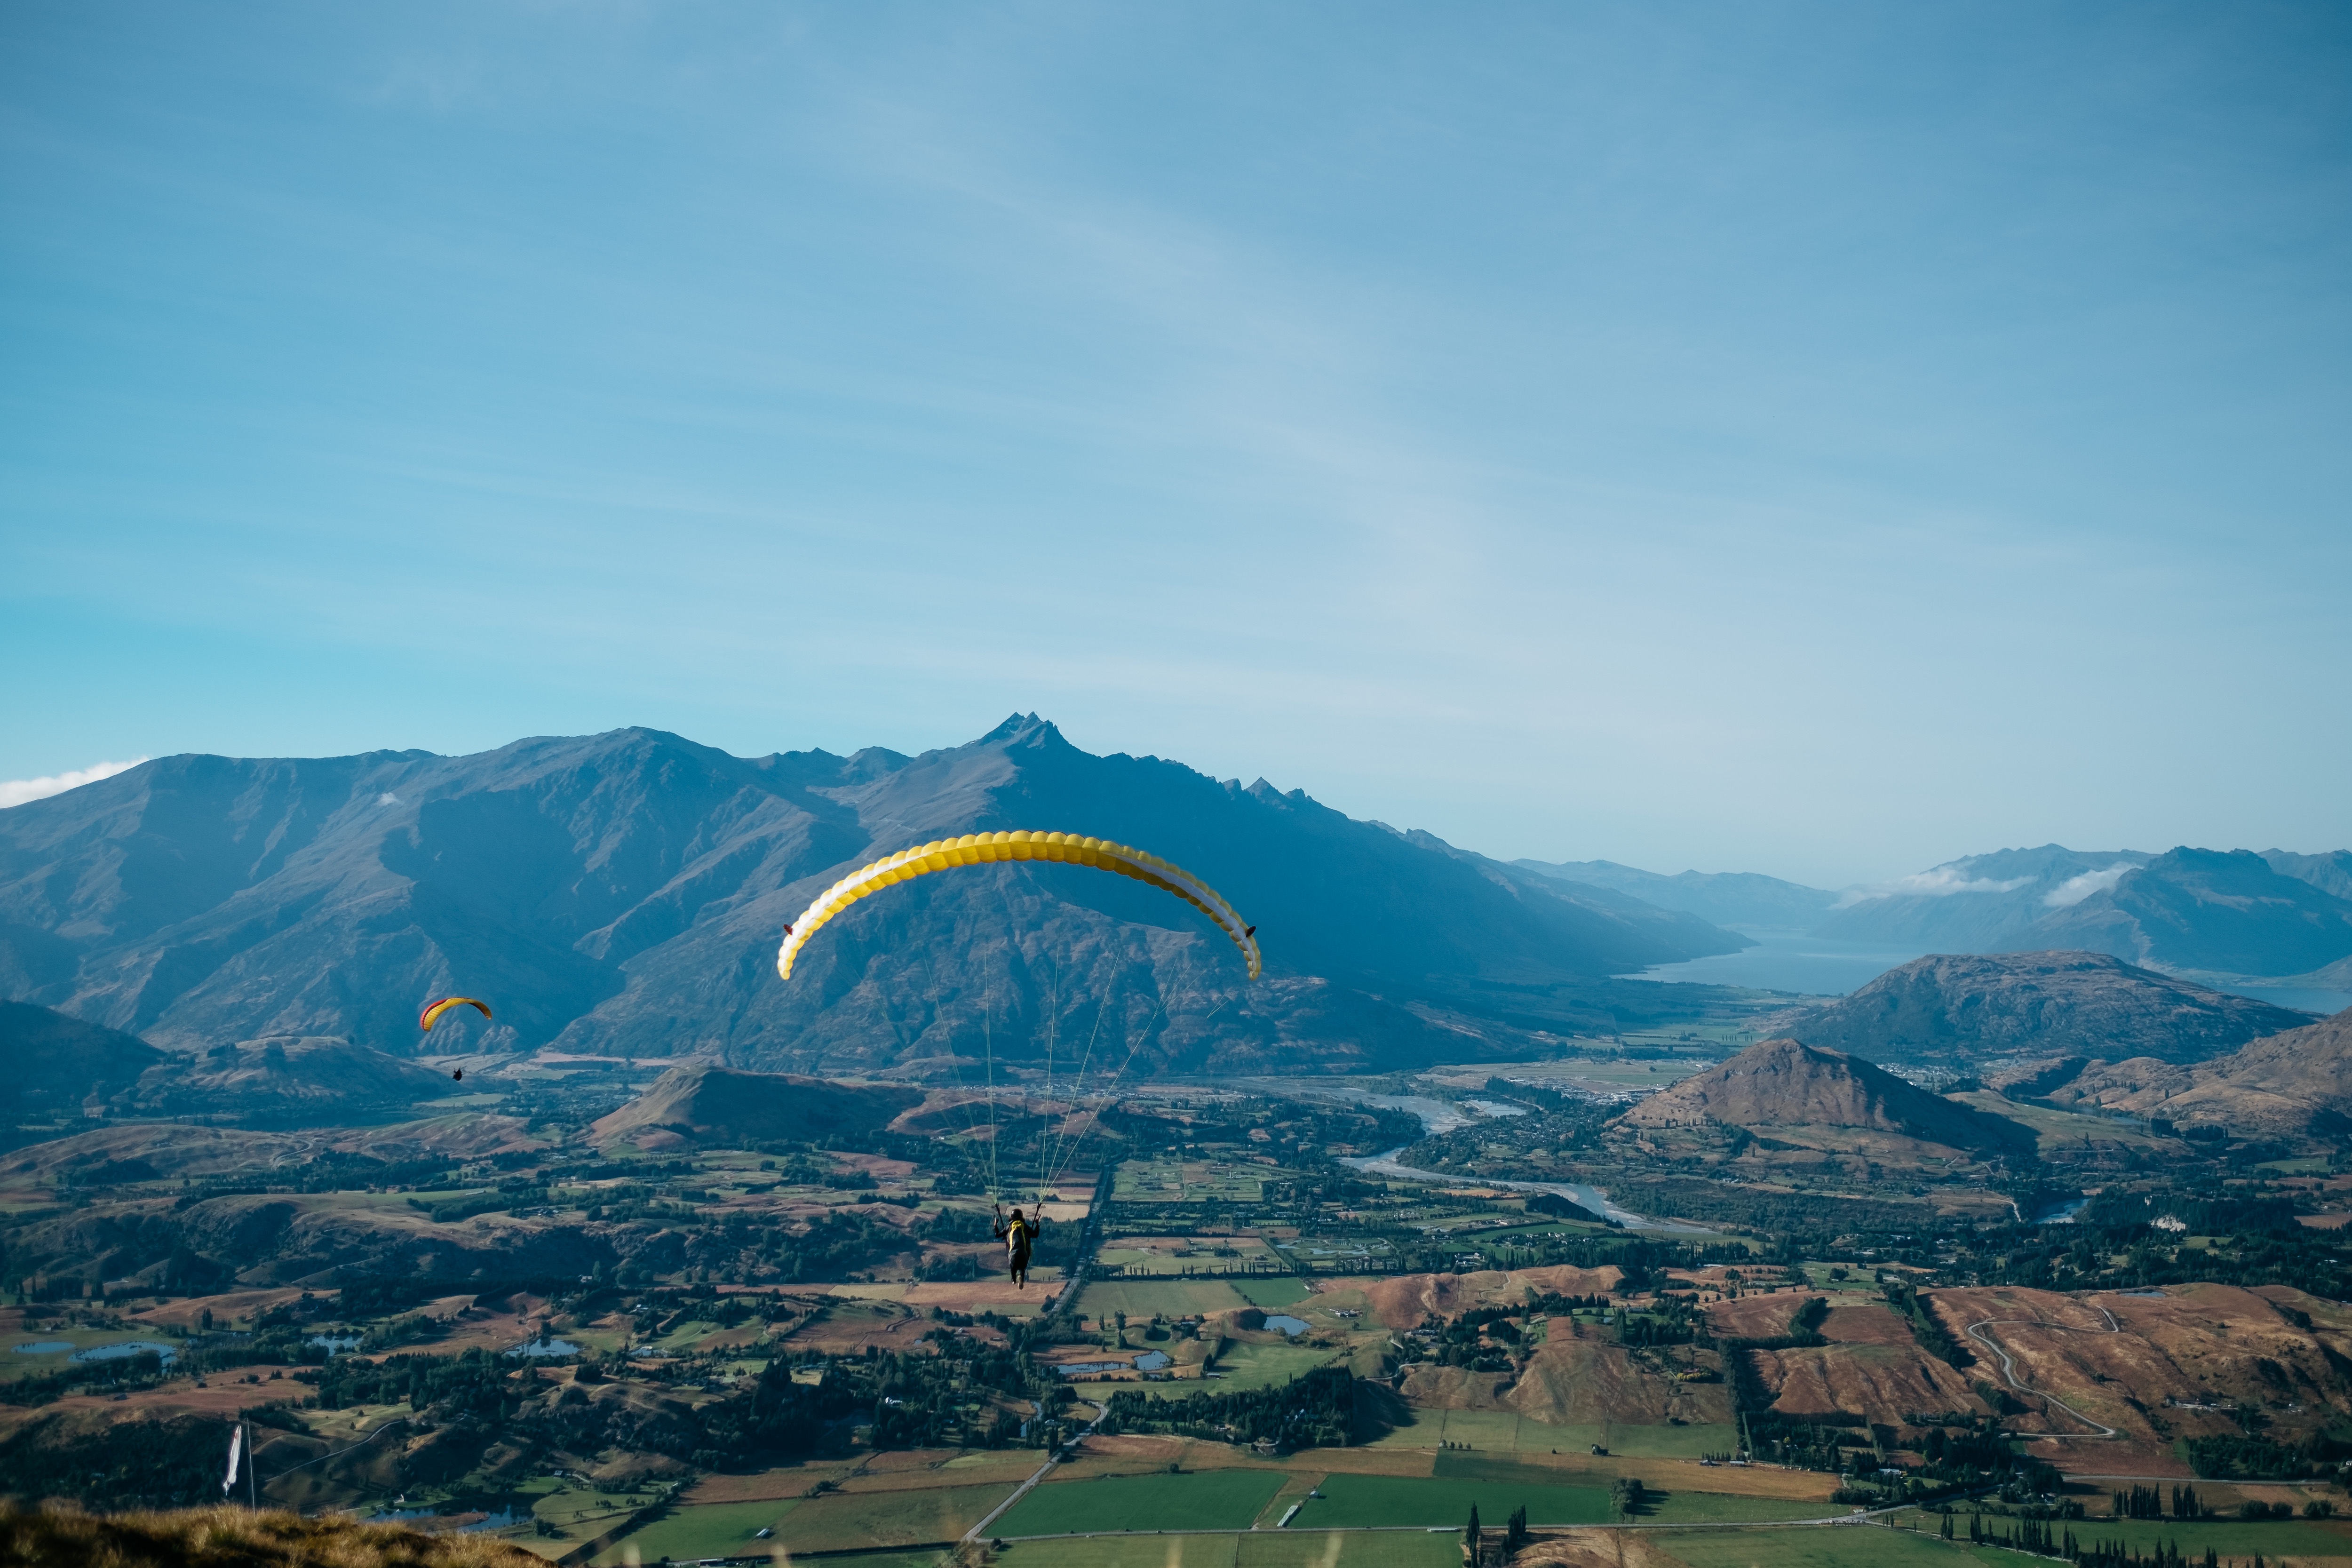
mountain, sky, hill, mountain range, extreme sport, paragliding, sports, alps, plateau, air sports, landform, aerial photography, atmosphere of earth, mountainous landforms, windsports